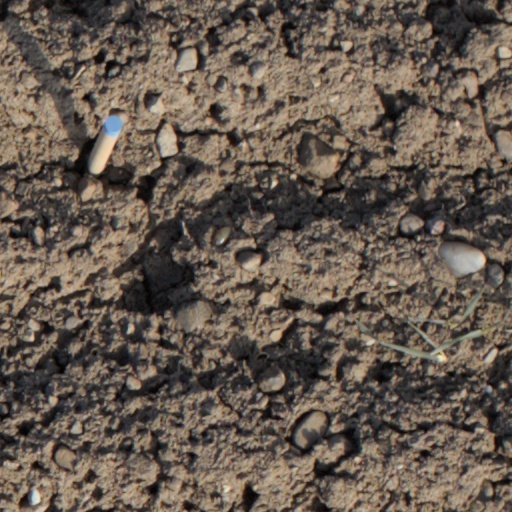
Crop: wheat